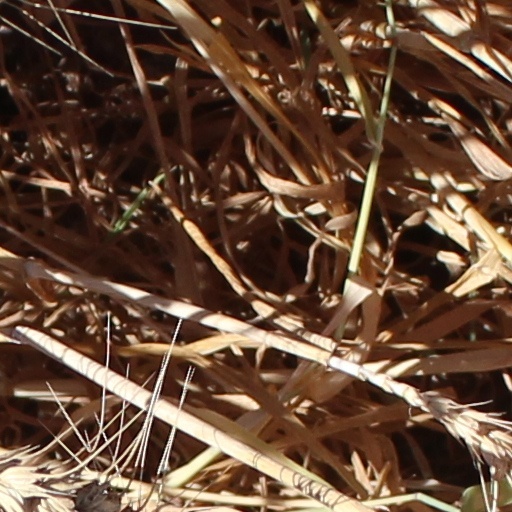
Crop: wheat